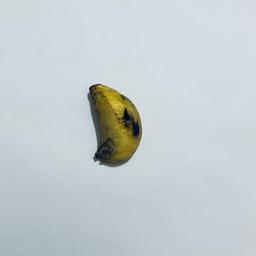
Banana variety: Sabri Kola